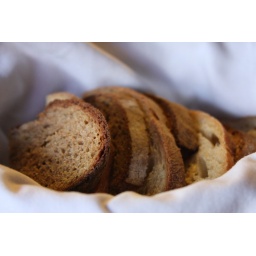
A warm basket of brown and white ryes. Mmm. We ate them with butter and dipped in our soup.